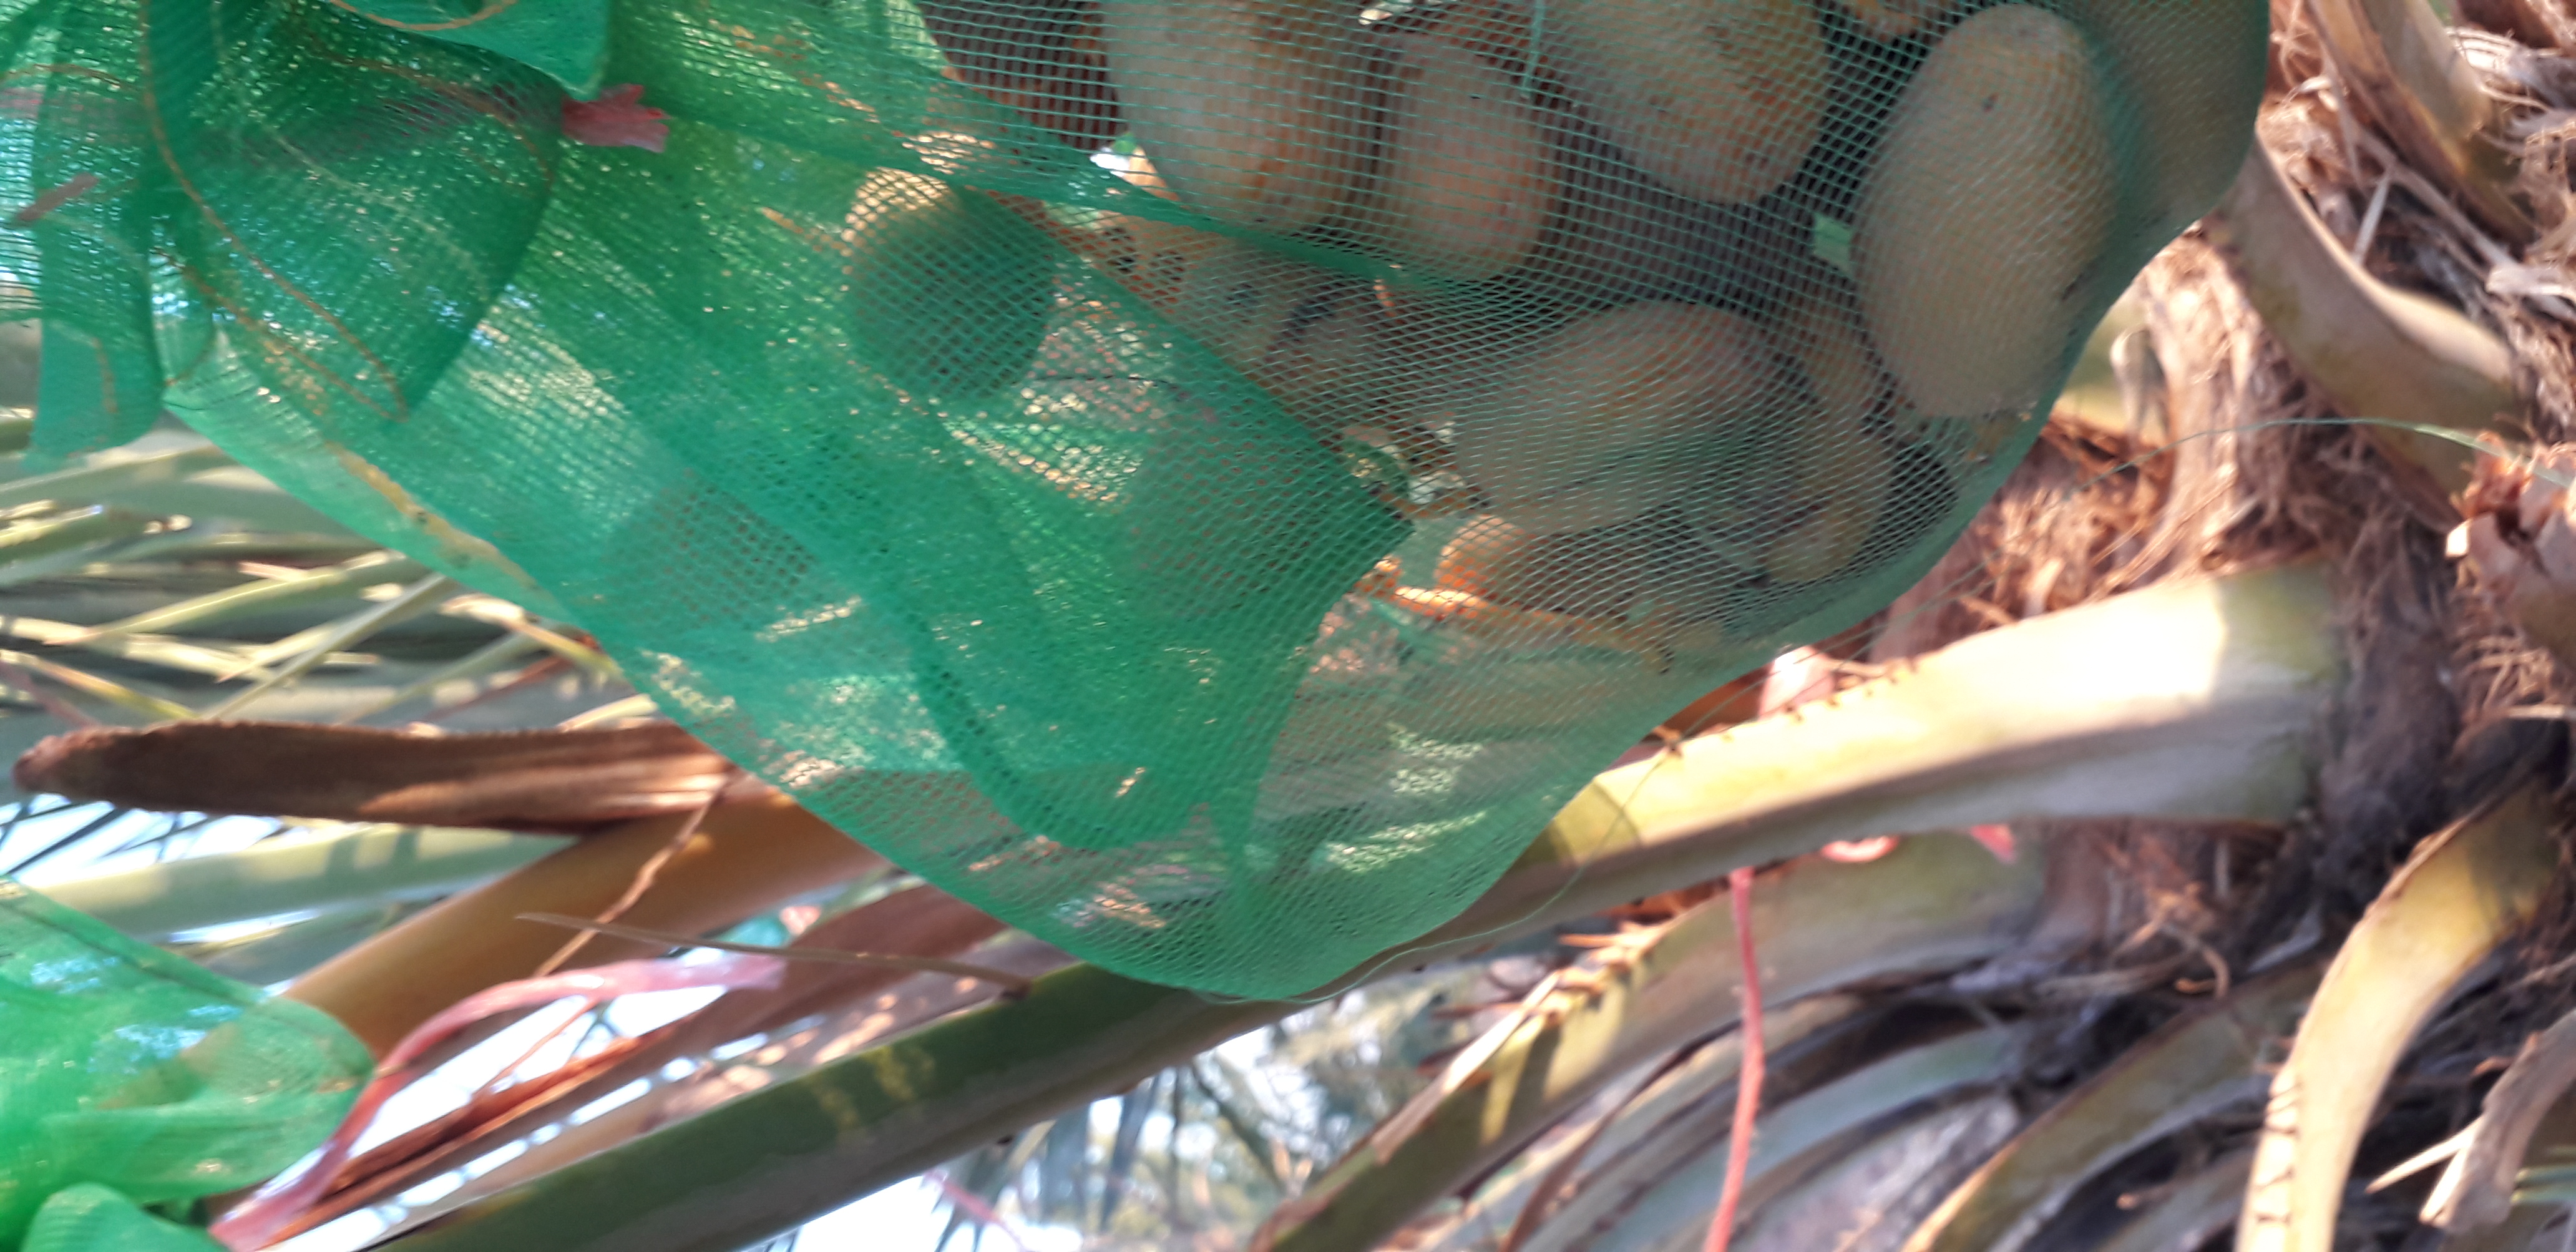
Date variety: Boumajhoul